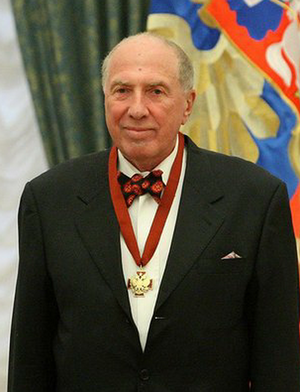
Sergueï Iourievitch Iourski, né à Leningrad le 16 mars 1935 et mort à Moscou le 8 février 2019, est un acteur et scénariste soviétique puis russe.